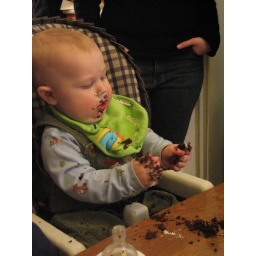
5 cupcakes and two bottles of juice later he flipped the coffee table and punched a hole in the wall.